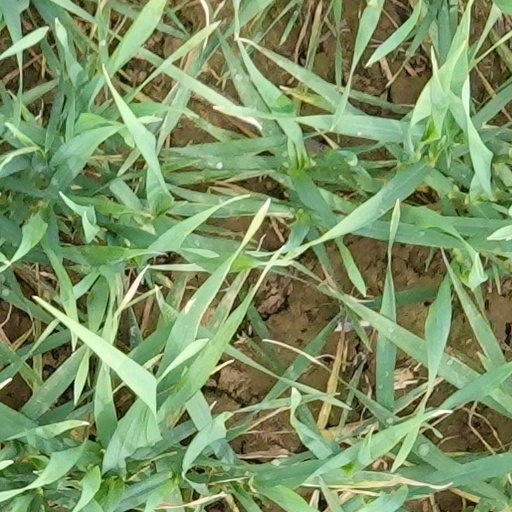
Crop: wheat